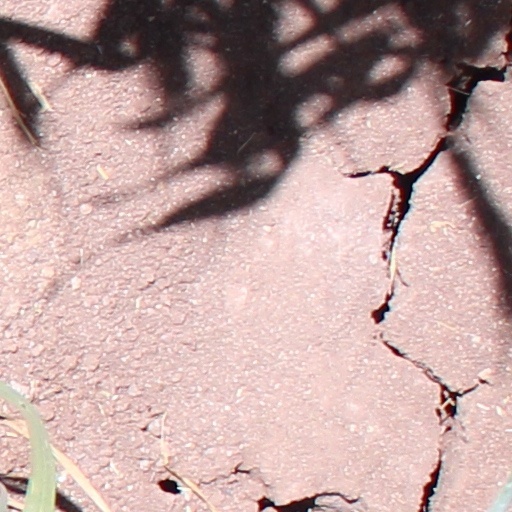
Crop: wheat